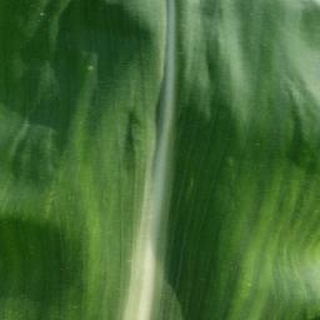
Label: healthy_corn